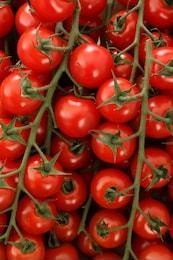
Label: tomato